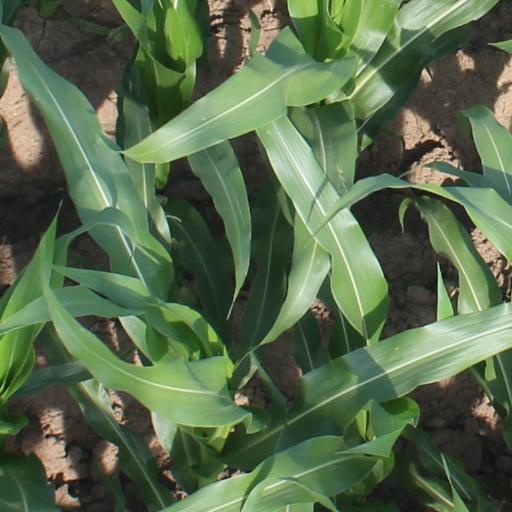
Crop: maize; corn